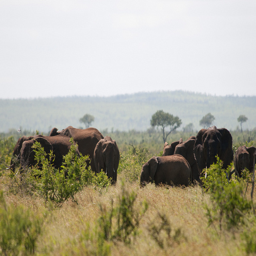
Heard of wild elephants on the plains in Africa.
A herd of elephants are in a grassy field.
A herd of elephants in a grassy area with trees around.
many elephants together in a field near bushes
A group of elephant standing in a field.